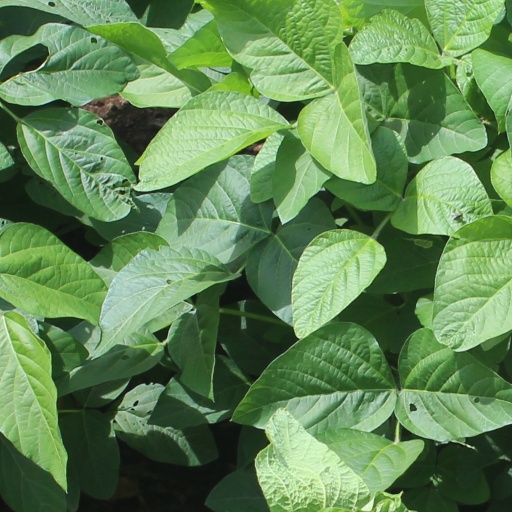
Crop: soybean